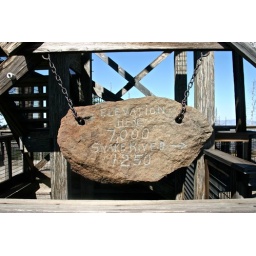
Stone elevation marker hanging in the lookout tower base